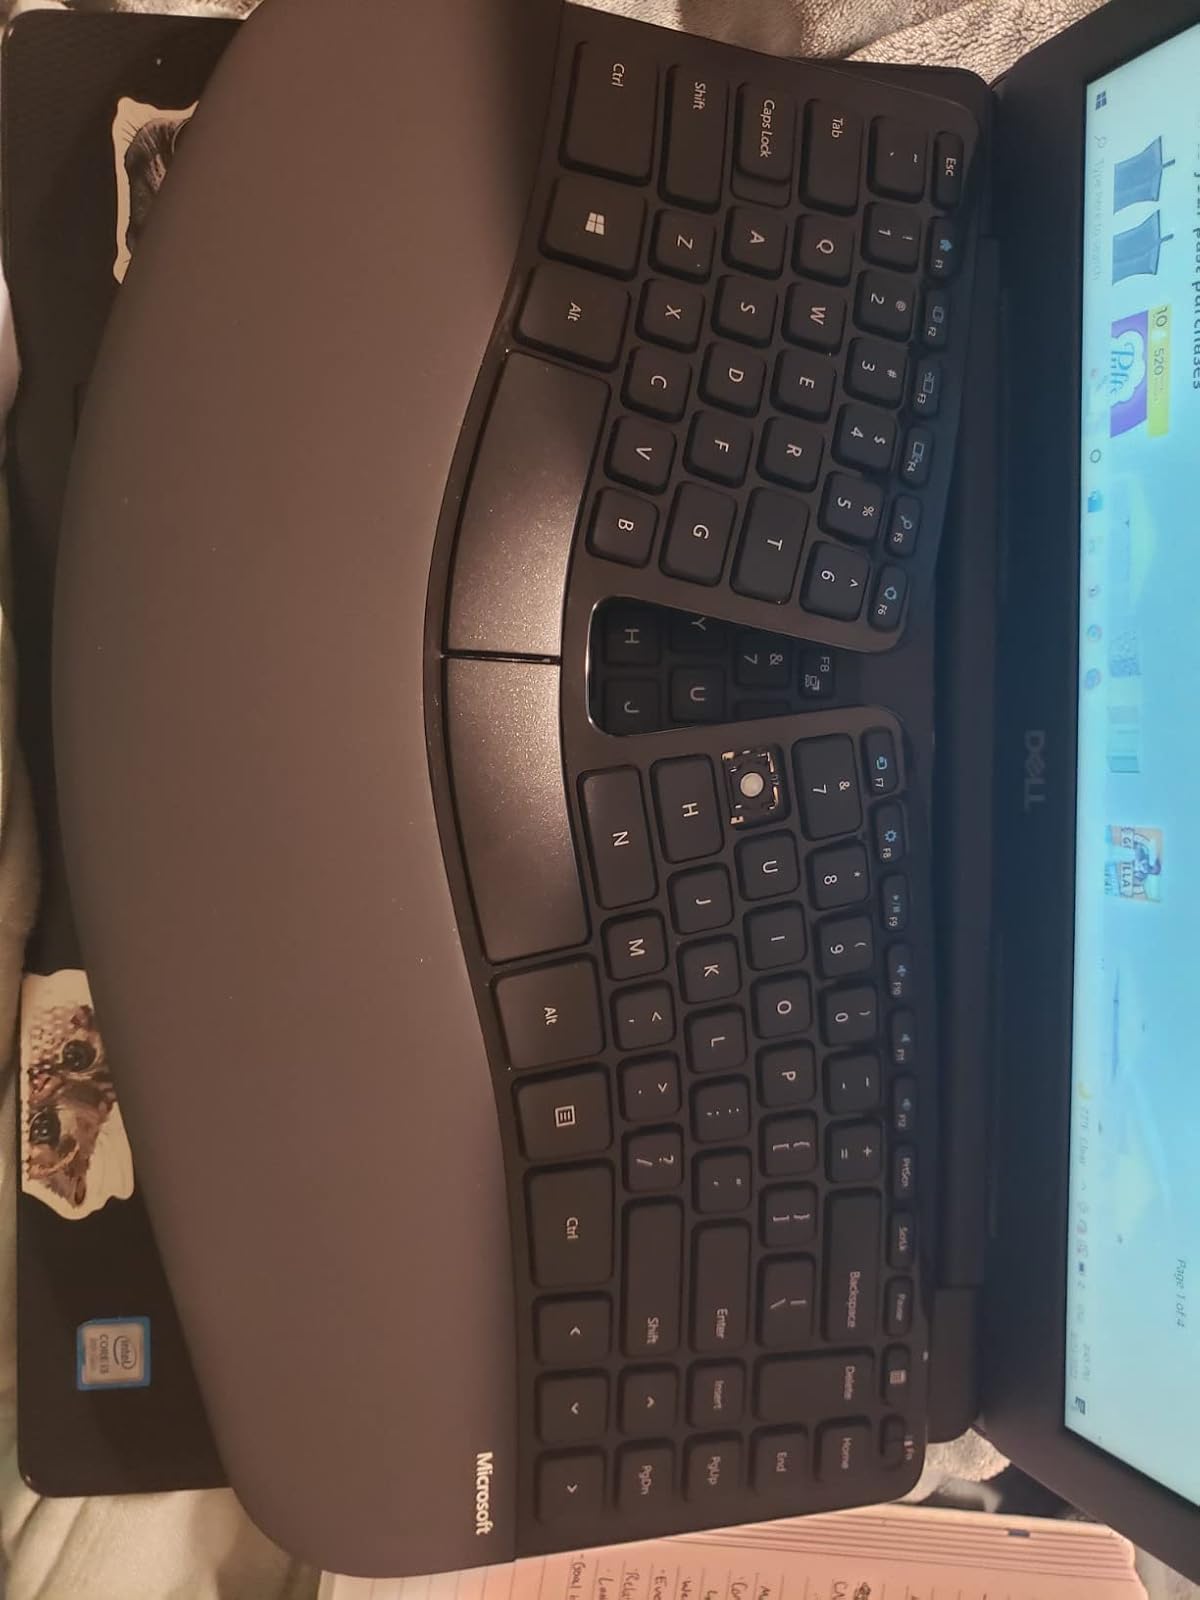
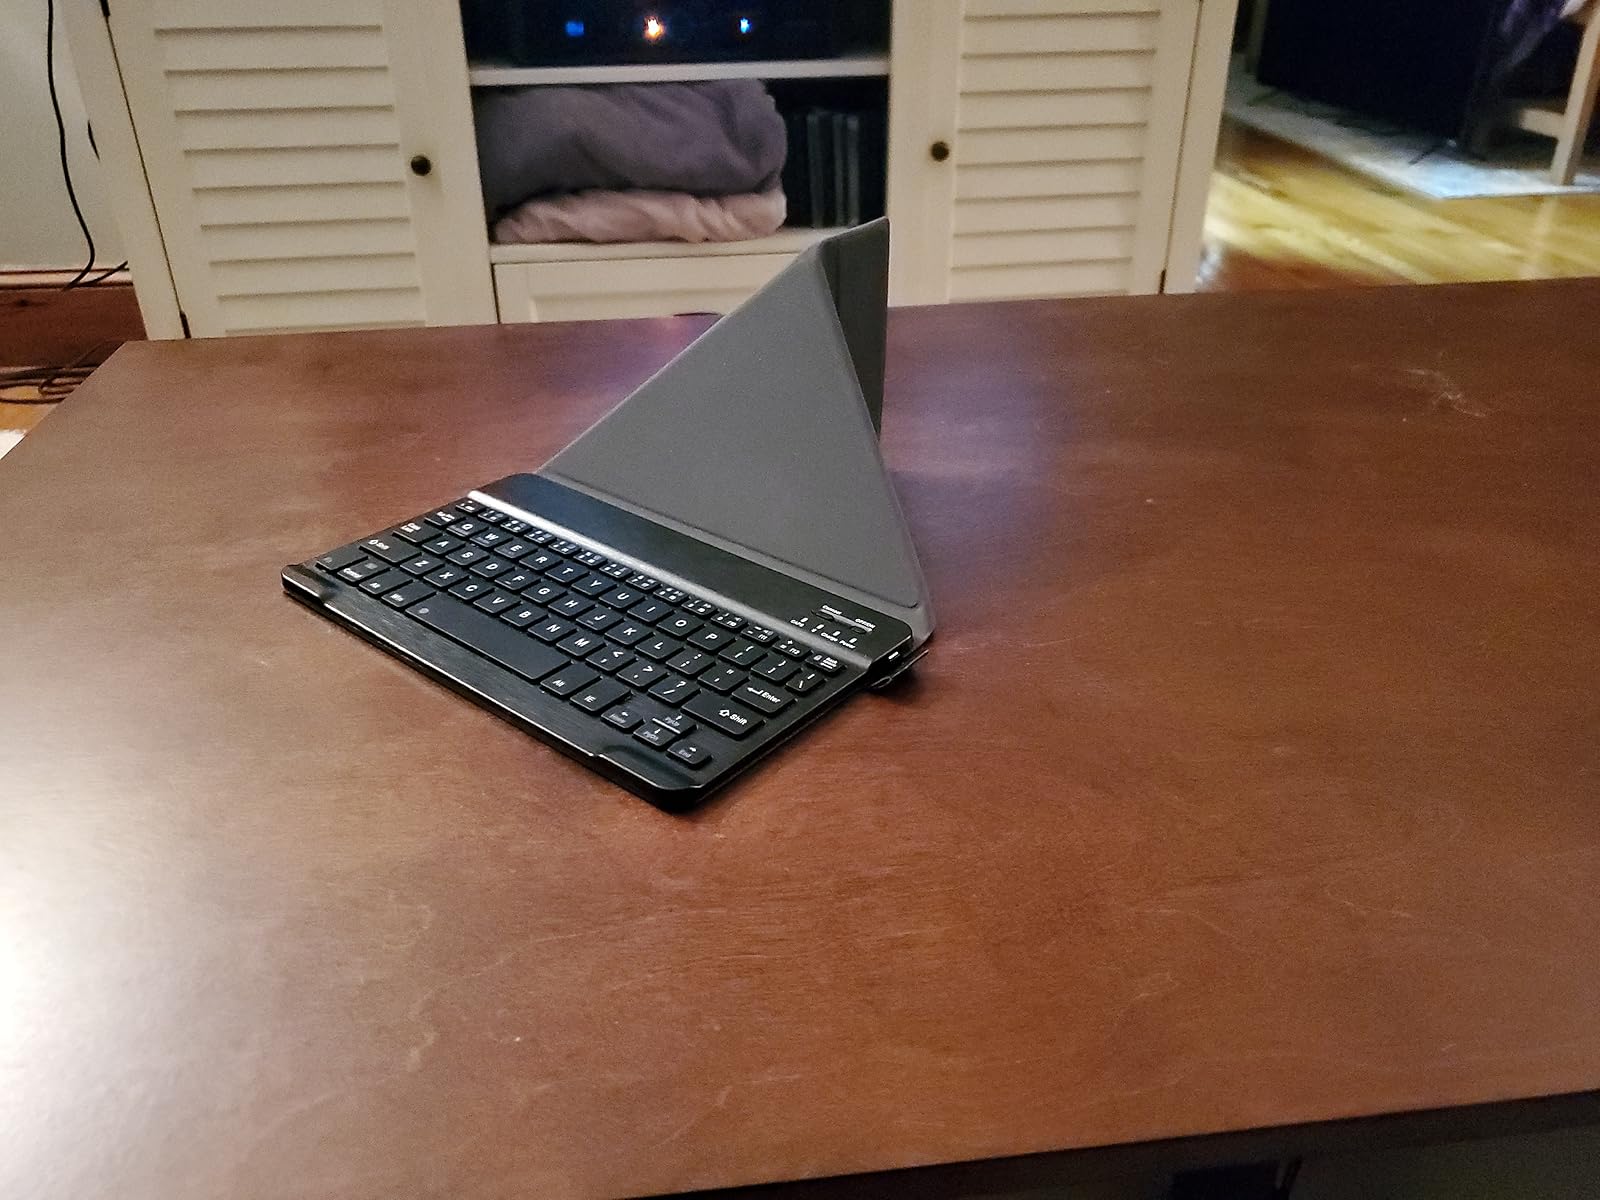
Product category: keyboard
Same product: no